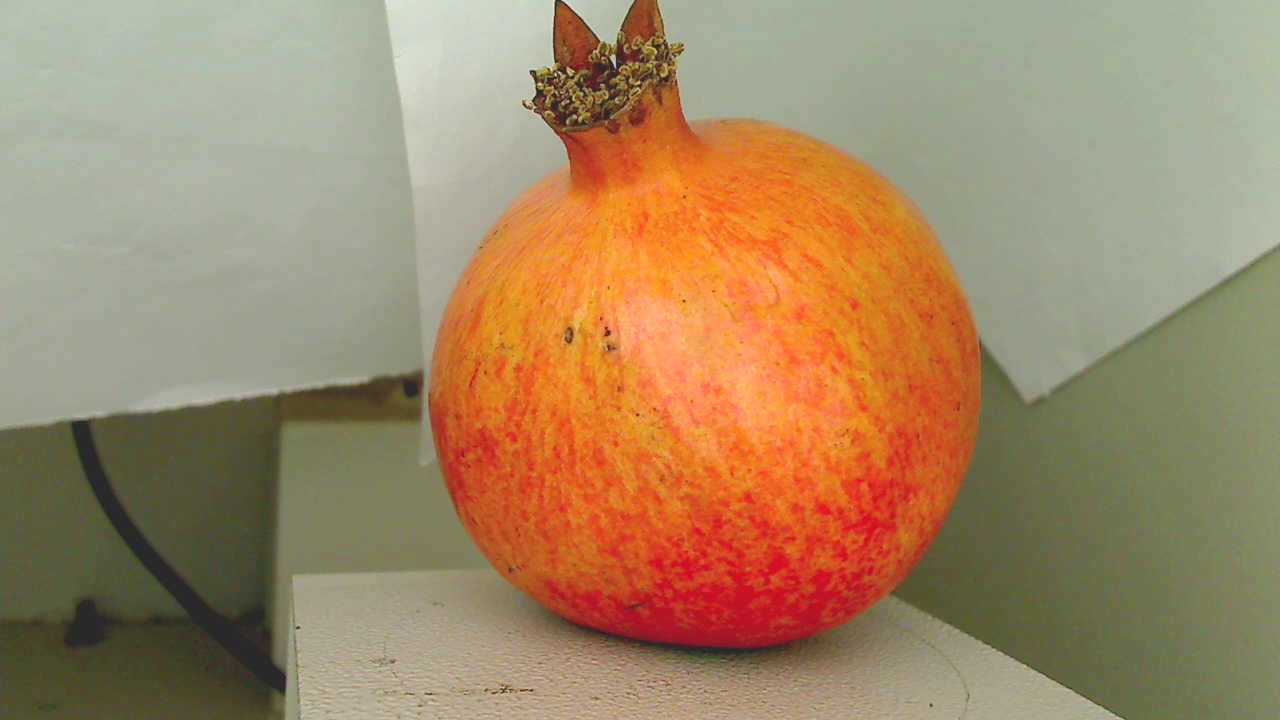
Grade: grade-1
Quality: quality-4